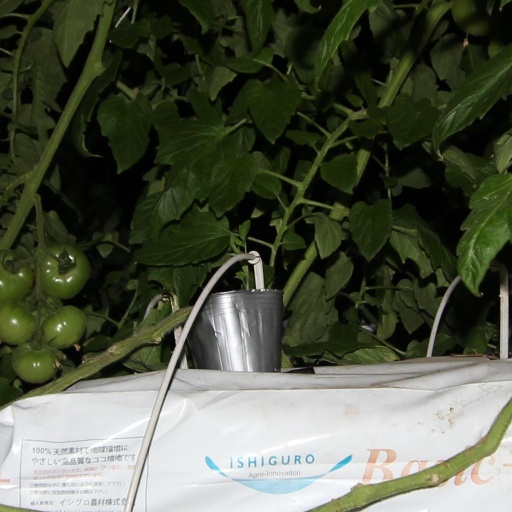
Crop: tomato